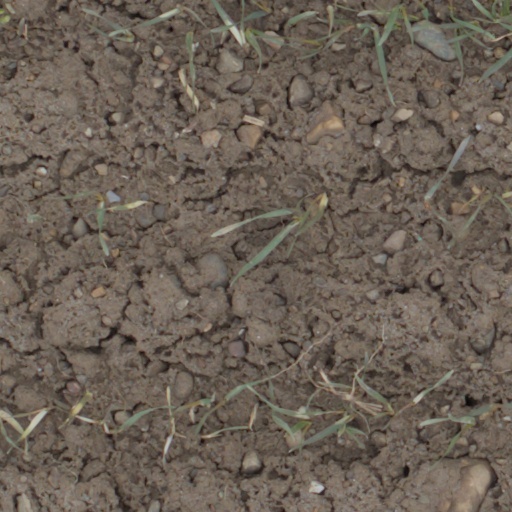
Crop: wheat